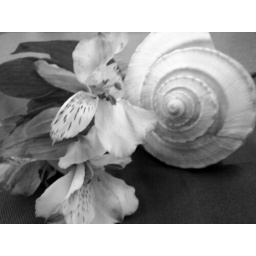
Close up still life of a sea shell and some white floweres in black and white